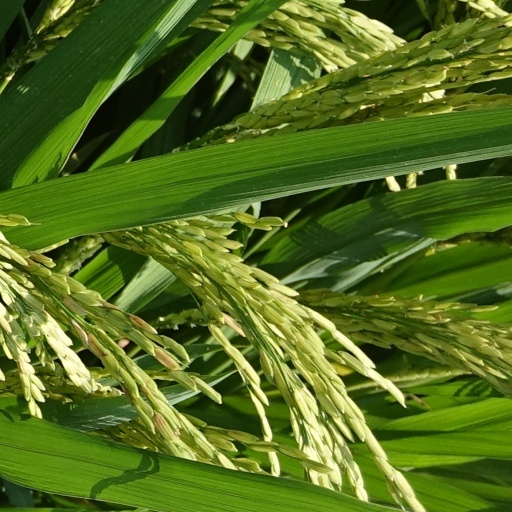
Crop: rice